Cyrtophora unicolor

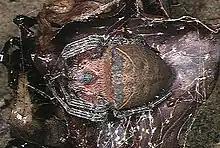
female

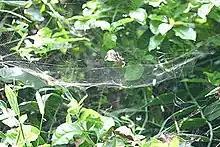
Red tent spider web

The red tent spider builds a large three-dimensional web in vegetation, which is a common feature of members of the genus.